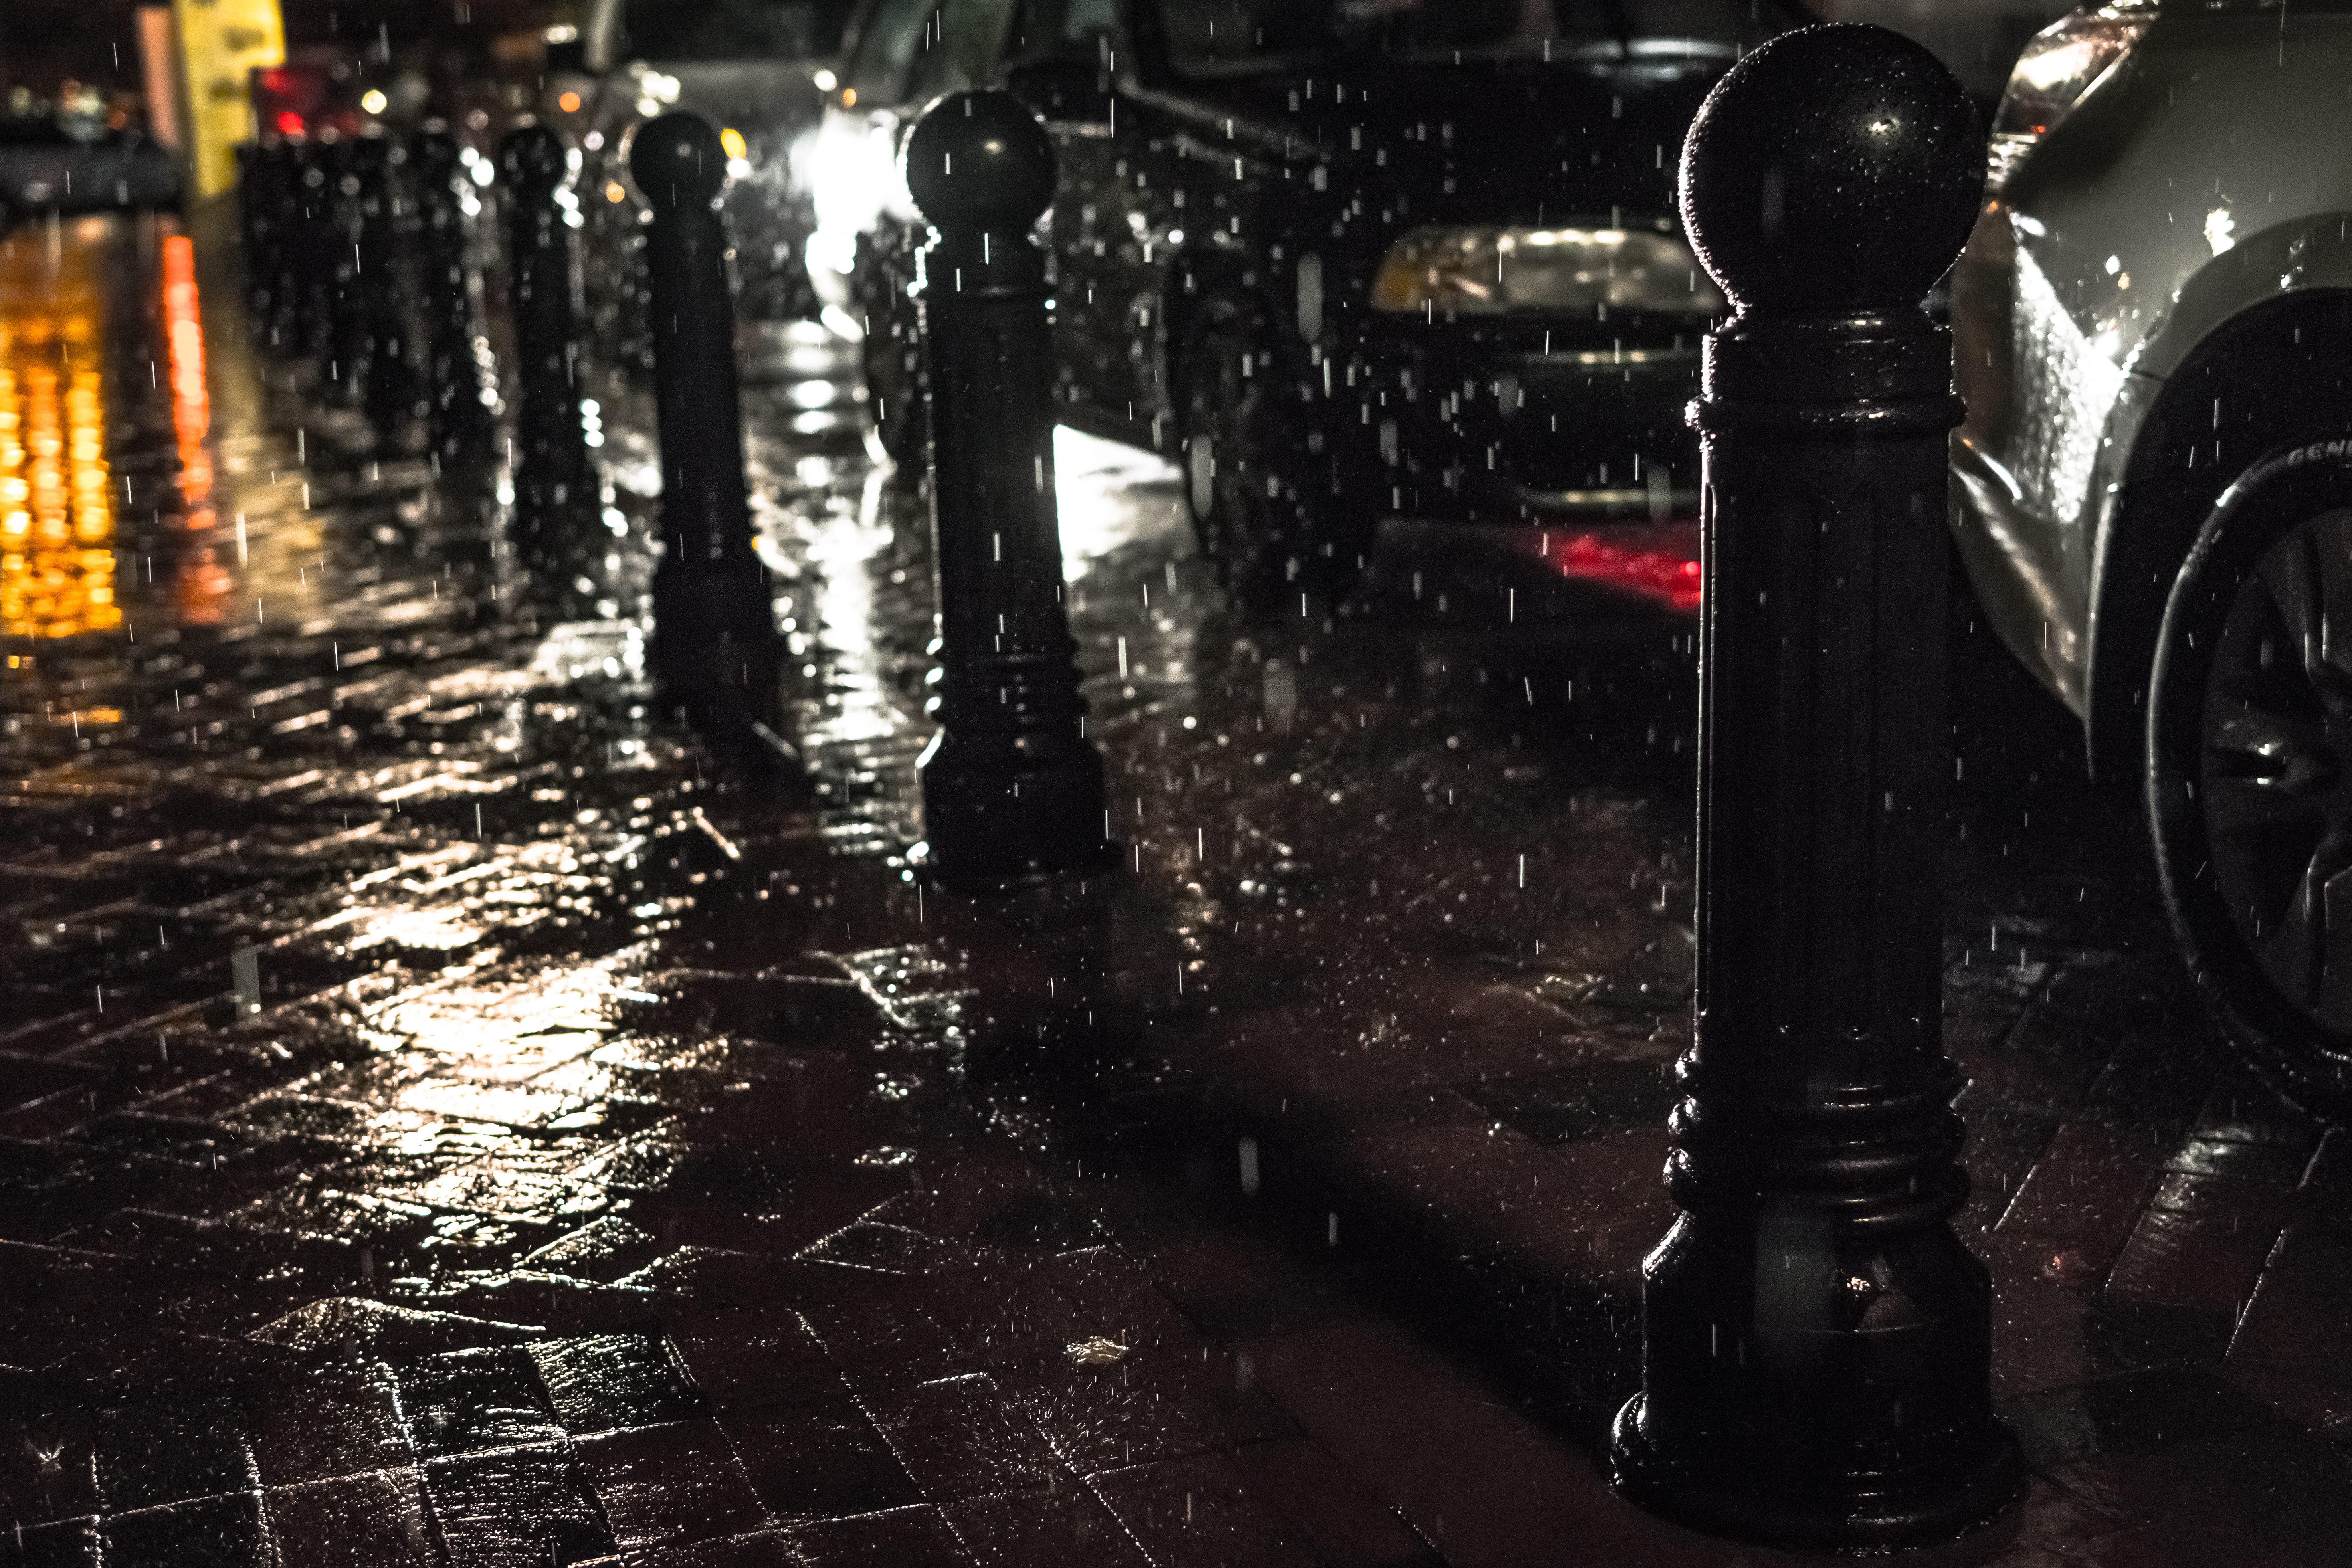
light, street, night, rain, sidewalk, city, urban, pavement, dark, vehicle, weather, darkness, black, outdoors, lights, cars, vehicles, single lens reflex camera